Treblinka extermination camp

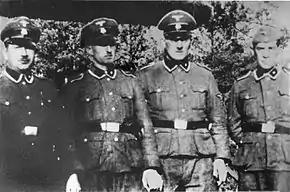
Members of SS-Totenkopfverbände from Treblinka (from left): Paul Bredow, Willi Mentz, Max Möller and Josef Hirtreiter

The camp was operated by 20–25 German and Austrian members of the "SS-Totenkopfverbände" and 80–120 "Wachmänner" ("watchmen") guards who had been trained at a special SS facility in the Trawniki concentration camp near Lublin, Poland; all "Wachmänner" guards were trained at Trawniki. The guards were mainly ethnic German "Volksdeutsche" from the east and Ukrainians, with some Russians, Tatars, Moldovans, Latvians, and Central Asians, all of whom had served in the Red Army. They were enlisted by Karl Streibel, the commander of the Trawniki camp, from the prisoner of war (POW) camps for Soviet soldiers. The degree to which their recruitment was voluntary remains disputed; while conditions in the camps for Soviet POWs were dreadful, some Soviet POWs collaborated with the Germans even before cold, hunger, and disease began devastating the POW camps in mid-September 1941.